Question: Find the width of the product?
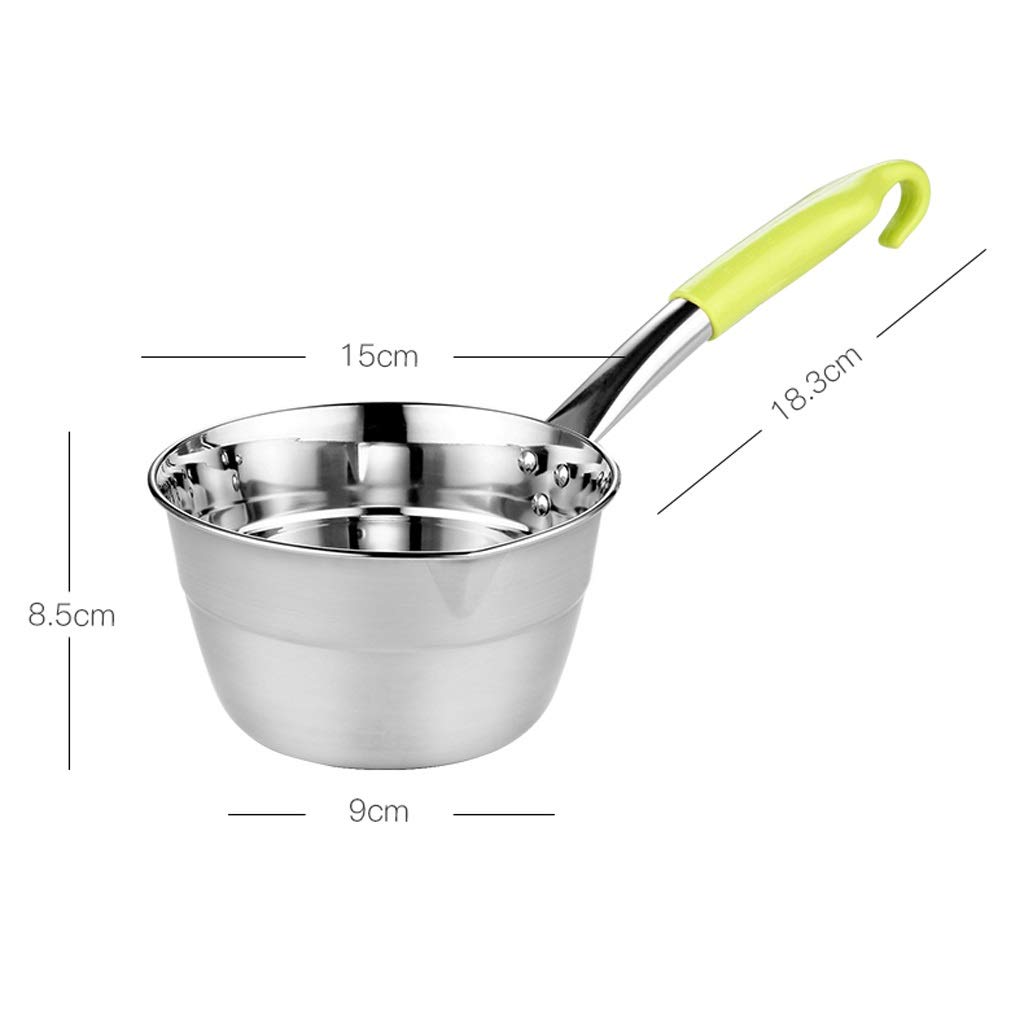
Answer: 8.5 centimetre